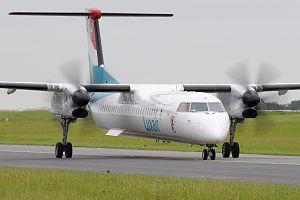
Luxair est la compagnie aérienne du Grand-duché de Luxembourg basée à l'aéroport de Luxembourg-Findel à Senningerberg.